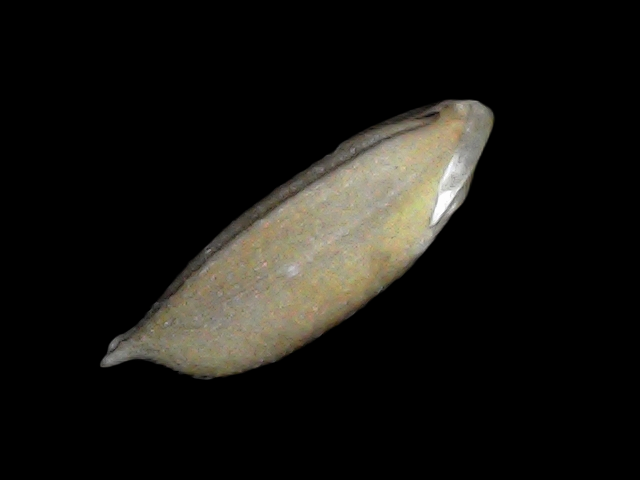
Rice variety: Bd34